Answer in natural language. Considering the relative positions, is black shelving unit with two shelves above or below blue rectangle wall decor? Choose between the following options: above or below
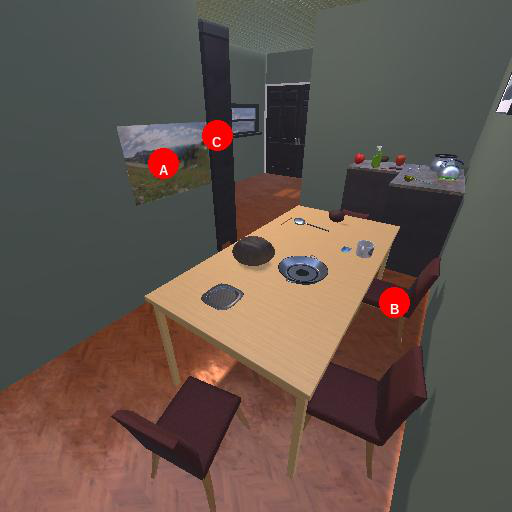
<answer>above</answer>